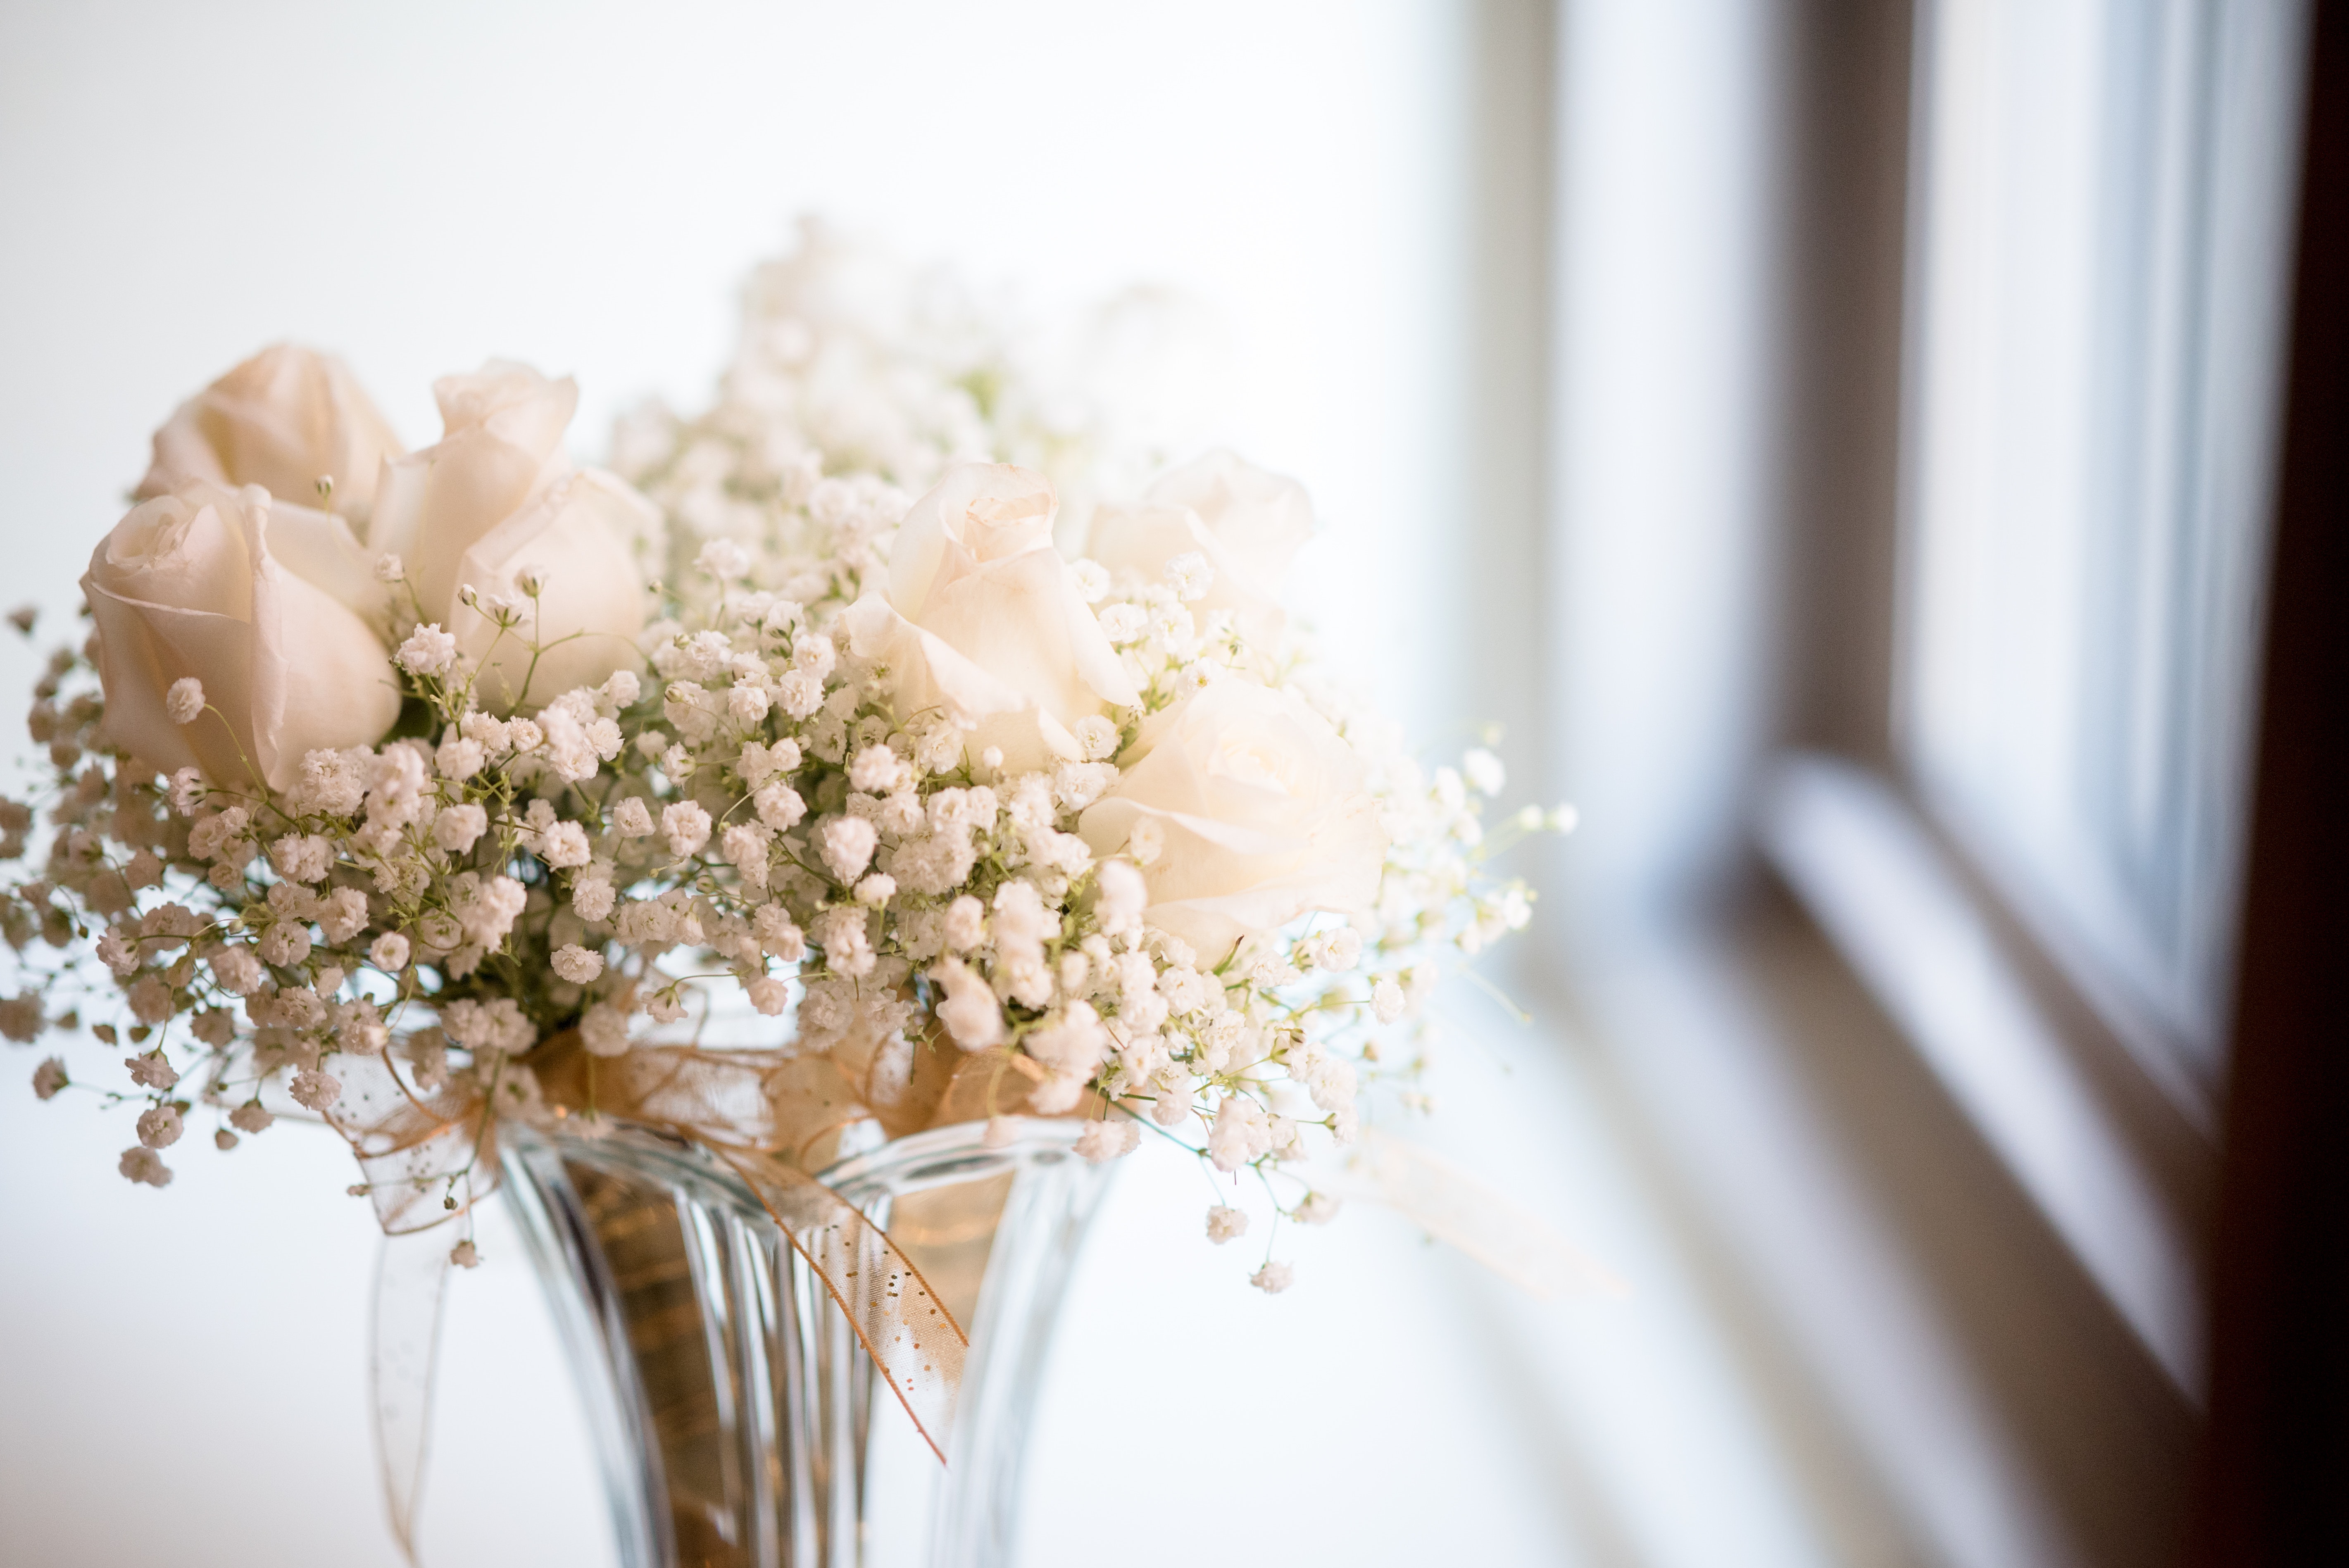
flower, flower bouquet, flower arranging, floristry, bride, floral design, centrepiece, wedding ceremony supply, petal, cut flowers, wedding, spring, ceremony, gown